Abdolfattah Soltani

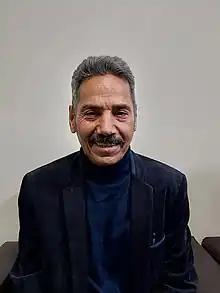

Abdolfattah Soltani (born 2 November 1953) is an Iranian human rights lawyer and spokesman for the Defenders of Human Rights Center. He co-founded the group with Mohammad Seifzadeh and Nobel Peace Prize-winner Shirin Ebadi. Along with Ebadi, Soltani served as a lawyer for the family of slain Iranian-Canadian photojournalist Zahra Kazemi, who was allegedly tortured and murdered in Evin Prison in July 2003. Ebadi and Soltani, along with others, also represented jailed journalist Akbar Ganji during his imprisonment and long hunger strike. Soltani, who won the Nuremberg International Human Rights Award, in 2009, served time in prison in 2005 and 2009, and was sentenced to 18-year prison sentence in 2012.